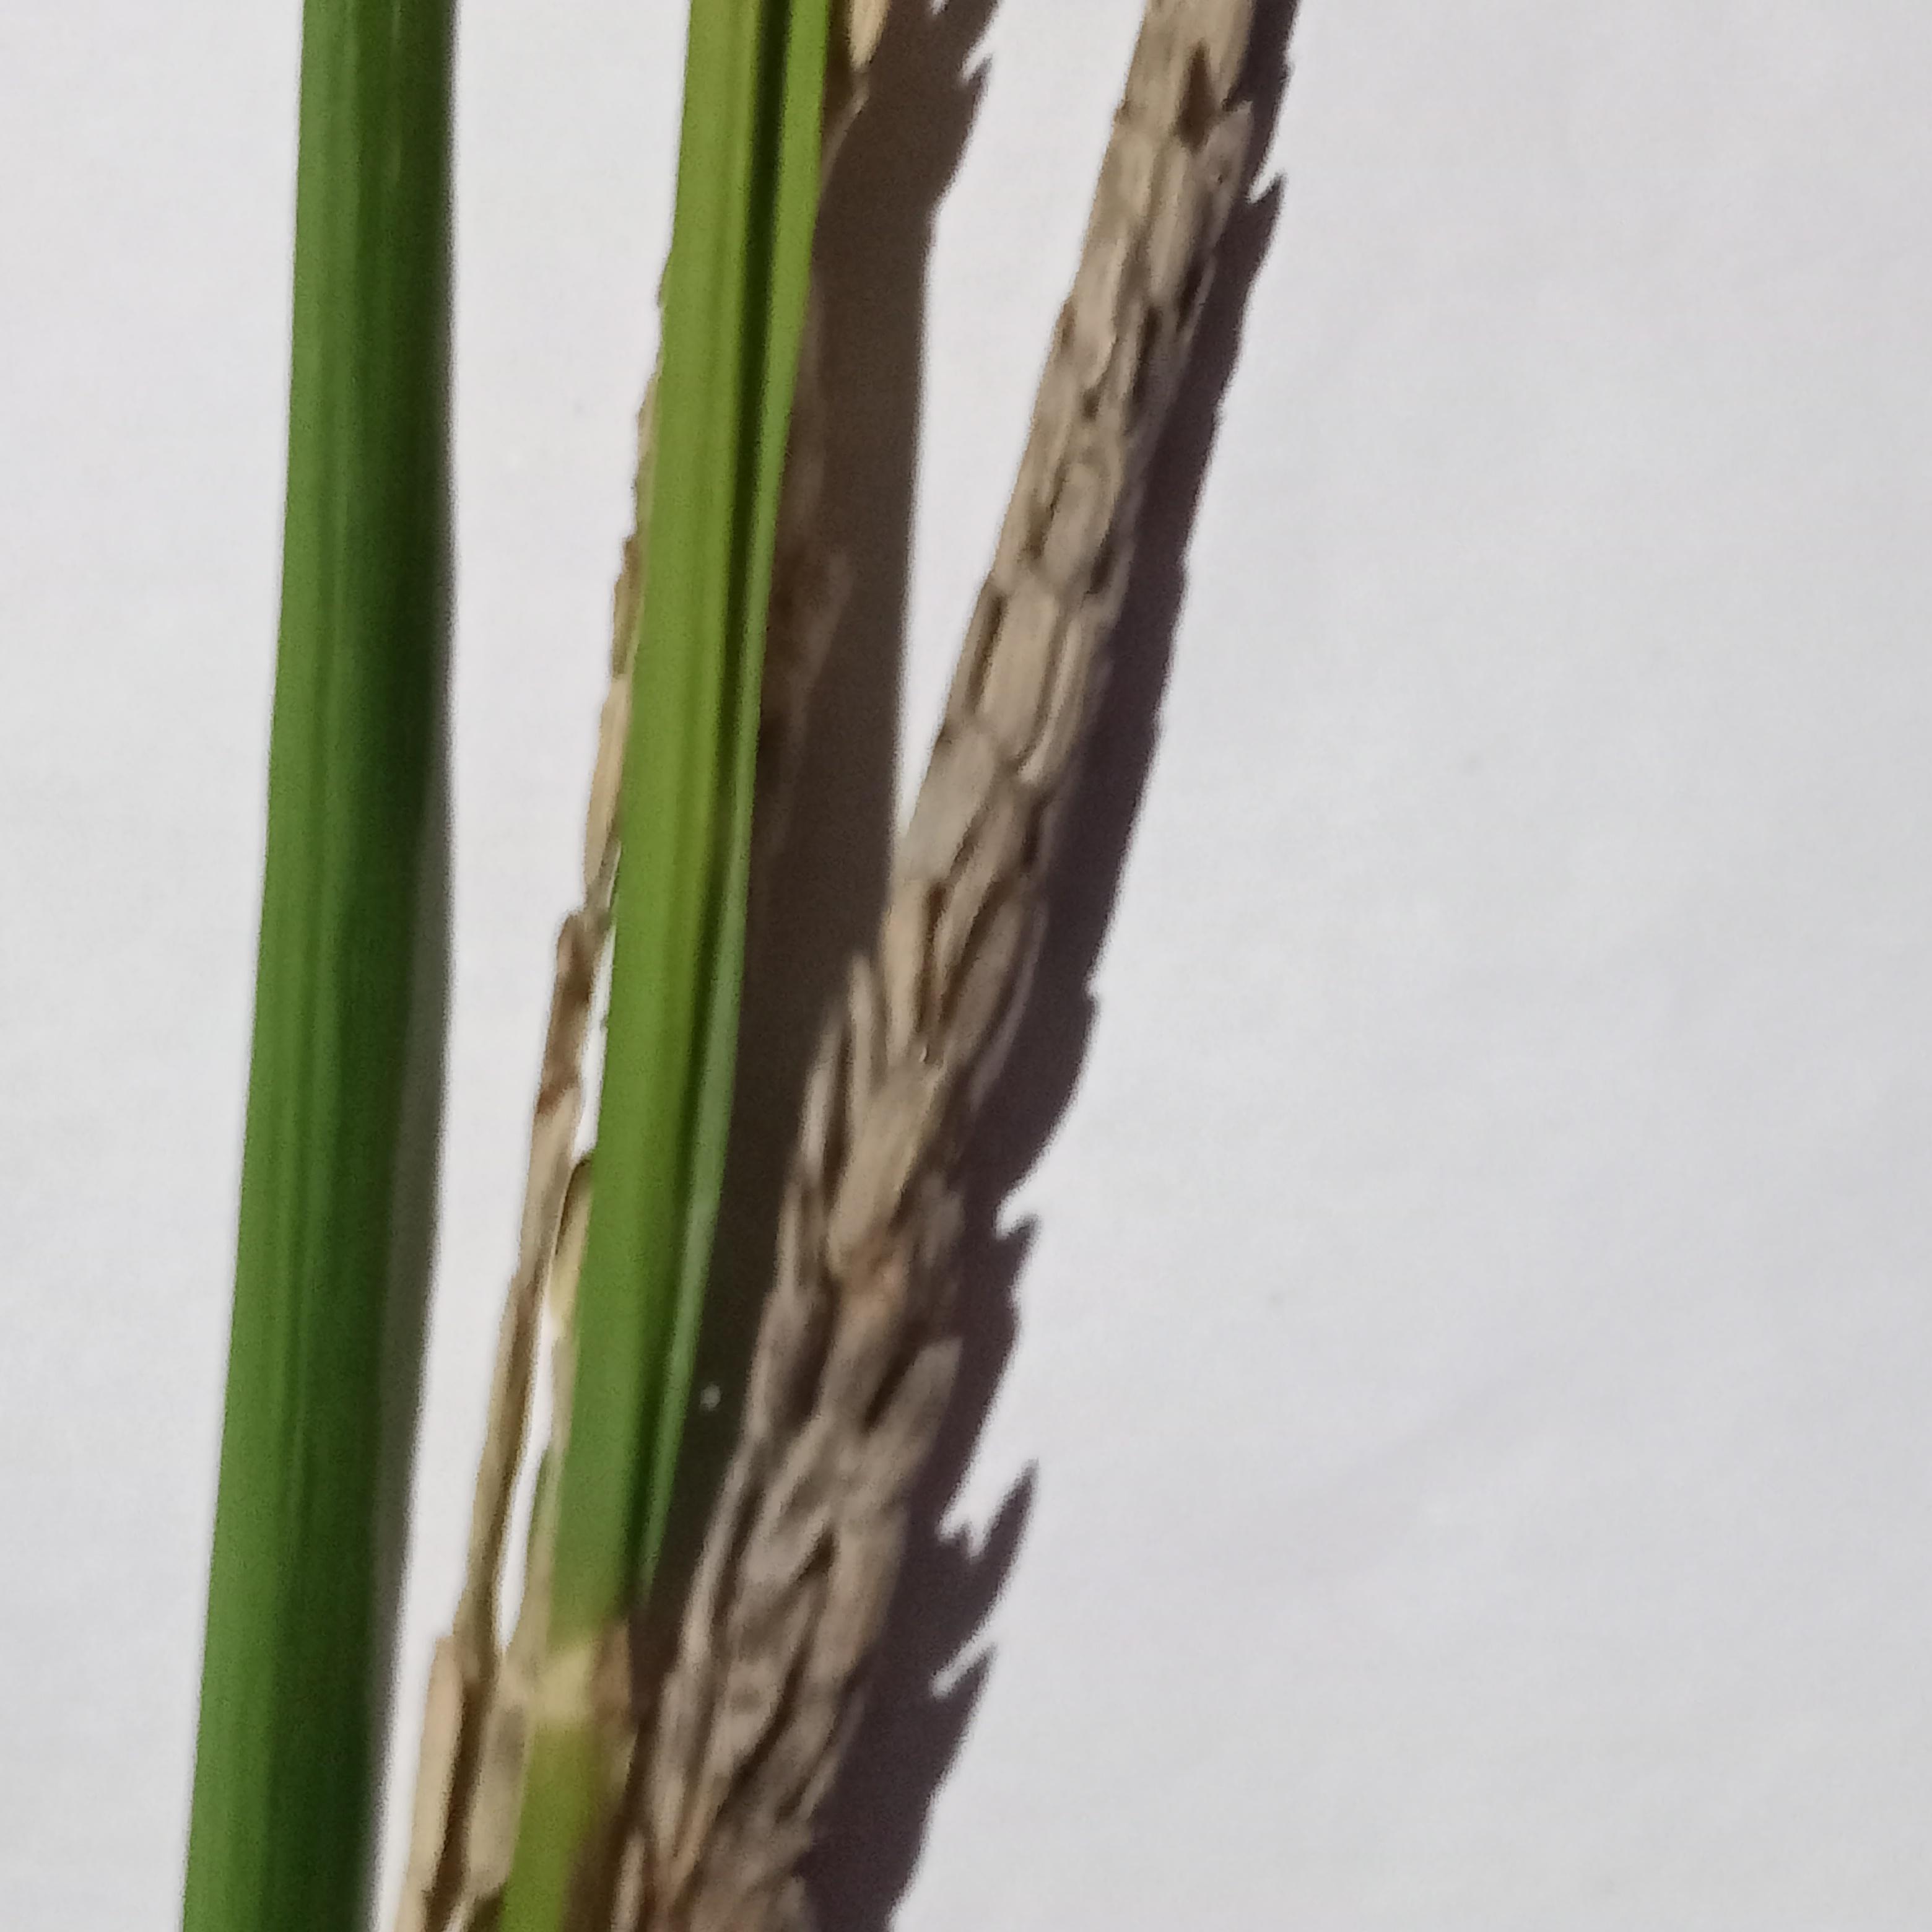
Label: Rice___Neck_Blast